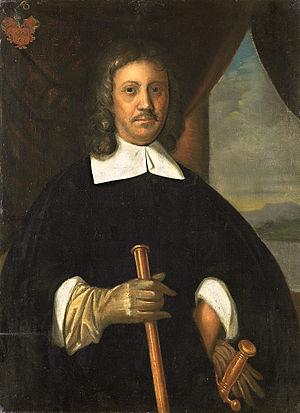
Jan Anthoniszoon van Riebeeck a établi pour la Compagnie néerlandaise des Indes orientales la première implantation européenne en Afrique du Sud, proche du cap de Bonne-Espérance. Devenue la colonie du Cap en 1691, ses frontières n'ont cessé de s'agrandir jusqu'à devenir la plus grande province d'Afrique du Sud.
Cet article traite de la littérature afrikaans de ses débuts au XVIIᵉ siècle jusqu'au début du XXIᵉ siècle.